The Candidate (1964 film)

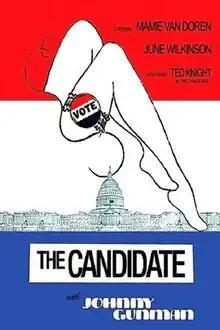
Theatrical release poster

The Candidate (a.k.a. The Playmates for the Candidate, Party Girls for the Candidate, & Kisses for the Candidate) is a 1964 low-budgeted film that starred the 1950s sex symbol Mamie Van Doren. Co-starring in the film were June Wilkinson, Ted Knight and Eric Mason; Rachel Romen, Robin Raymond, William Long, Jr. and John Matthews played smaller less meaningful parts. The film had several different filming/release titles like: "The Playmates for the Candidate", "Party Girls for the Candidate" and "Kisses for the Candidate"; however, it is mainly known as "The Candidate".